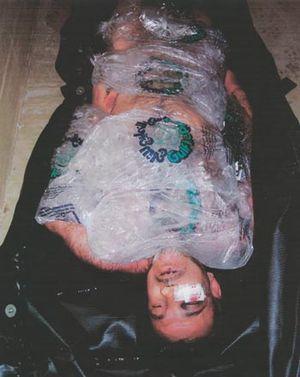
Manadel al-Jamadi est un terroriste présumé qui a été torturé à mort lors de sa détention lors d'un interrogatoire mené par la Central Intelligence Agency dans la prison d'Abou Ghraib, le 4 novembre 2003. Son nom est devenu fameux, en 2004, lorsque le scandale d'Abou Ghraib a éclaté ; son cadavre emballé dans de la glace forme l'arrière-plan de photographies de Sabrina Harman et Charles Graner, des membres de l'Armée des États-Unis, tout sourire et le pouce relevé. Al-Jamadi était suspecté d'une attaque à la bombe qui a tué 12 personnes dans un bâtiment de la Croix-Rouge à Bagdad.